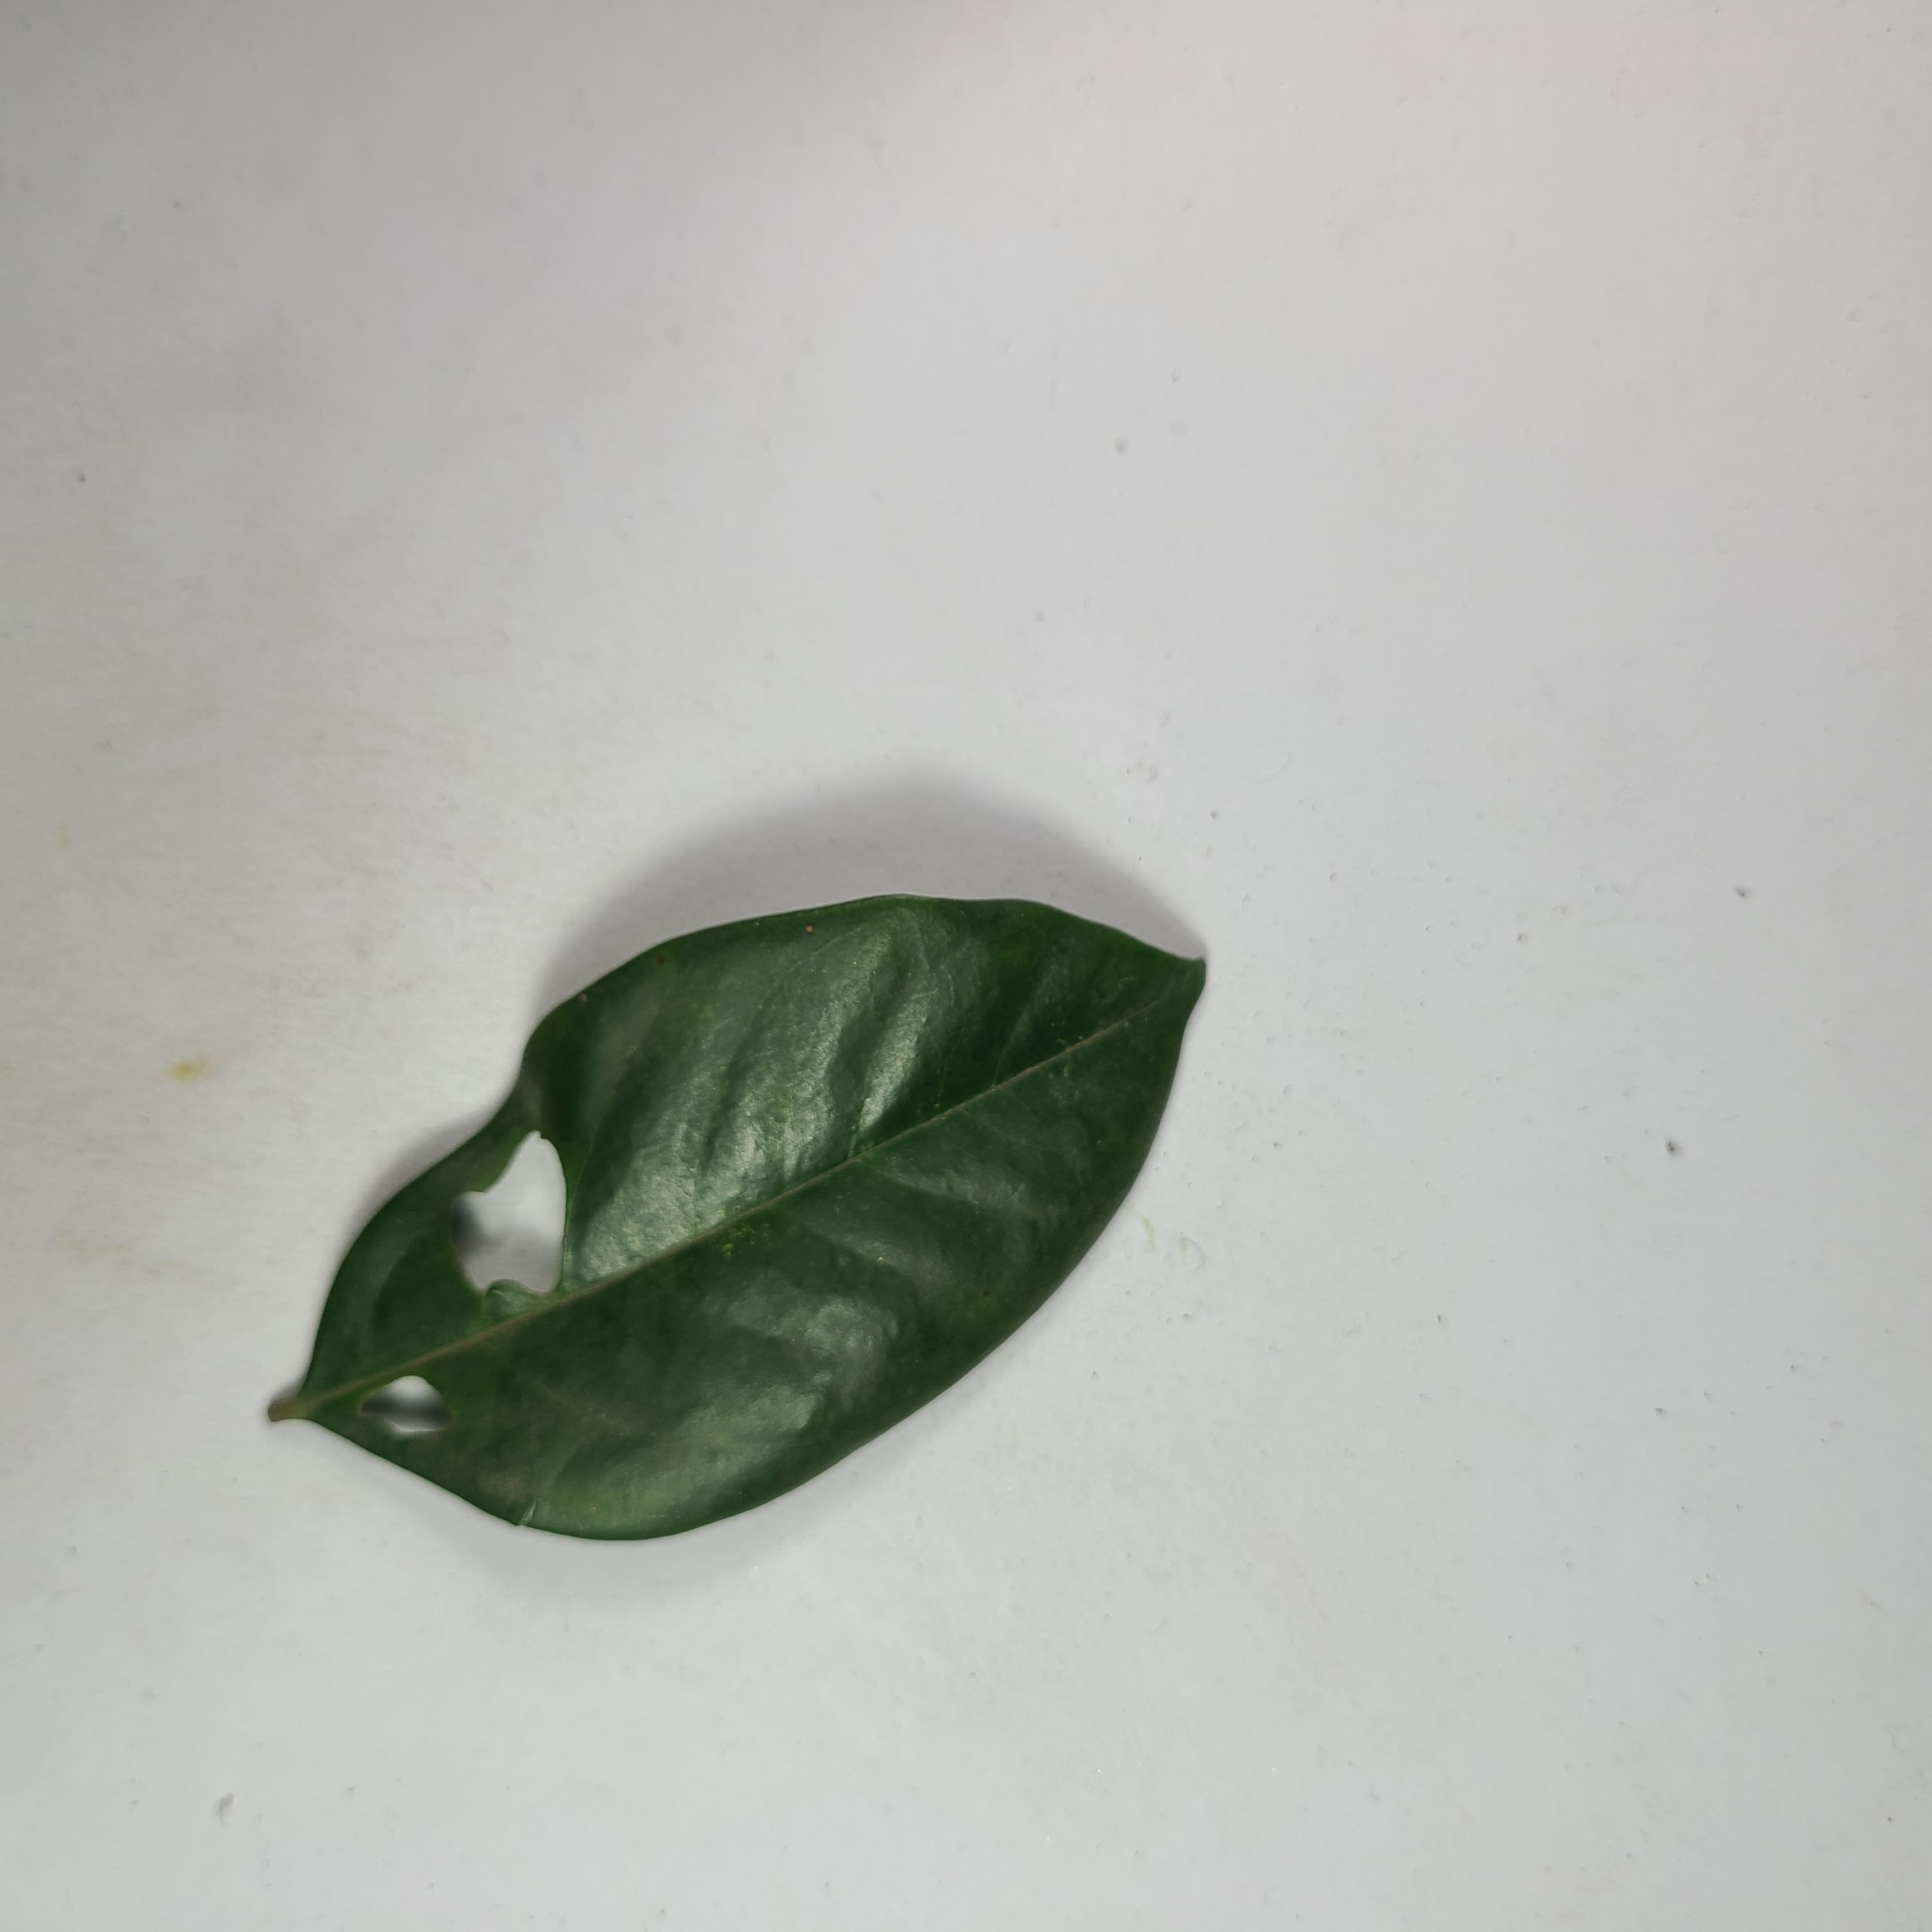
Label: Insect Hole leaves